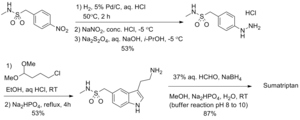
Le sumatriptan est un médicament de la classe des triptans, utilisé dans le traitement de la migraine et de l'algie vasculaire de la face. Sa structure est analogue à celle des alcaloïdes naturels comme la diméthyltryptamine, la bufoténine, et la 5-méthoxy-diméthyltryptamine, avec un groupe N-méthyl sulfonamidométhyle en position C₅ sur le cycle indole. Le sumatriptan est produit par des laboratoires différents et il existe sous différents noms commerciaux : Imitrex, Treximet, ou Imigran.